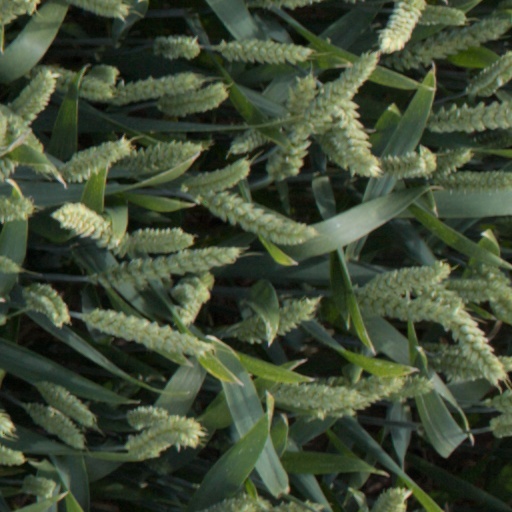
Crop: wheat